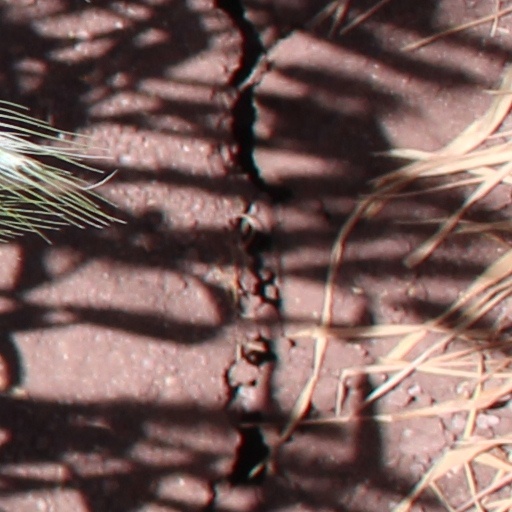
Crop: wheat